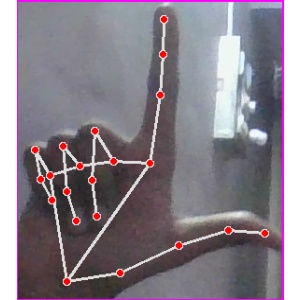
अक्षर: ल